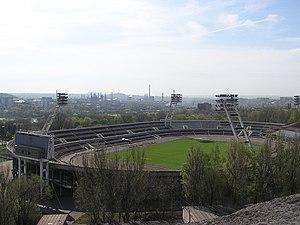
Le stade Shakhtar, un stade multisport à Donetsk, en Ukraine. Ce stade, bâti en 1936 et rénové en 2000, sert principalement pour des matches de football. Il peut accueillir 31
Le stade Chakhtar est un stade omnisports situé à Donetsk dans l'oblast de Donetsk en Ukraine. Il peut accueillir 31 718 personnes.